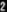
Number: 2